Calvià

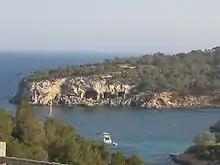
Cala (cove) de Portals Vells (in Catalan) or de Portales viejos (in Spanish), source of the stone blocks for La Seu Cathedral in Palma. On the cliffs you can see the "caves", really a single cave with three entrances. The cave is some long wide.

According to the Instituto Geológico y Minero de España (IGME), the area receives of rain per year, plus runoff from irrigation and infiltration of treated waste-water. is pumped annually for the water supply, but the current Balearic Hydrological Plan intends to reduce this to .